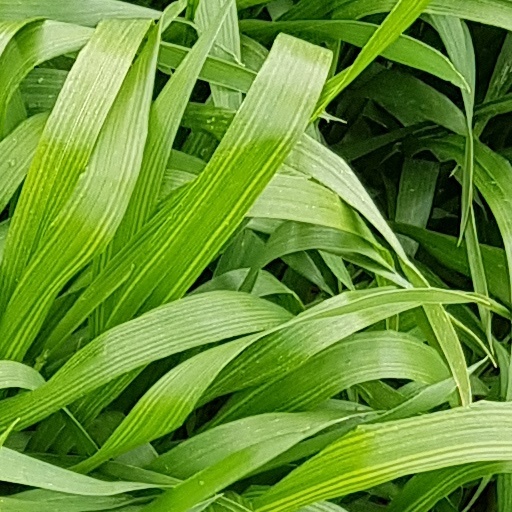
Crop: wheat